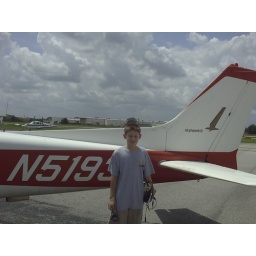
Sean by the plane I flew the boys in. 2010